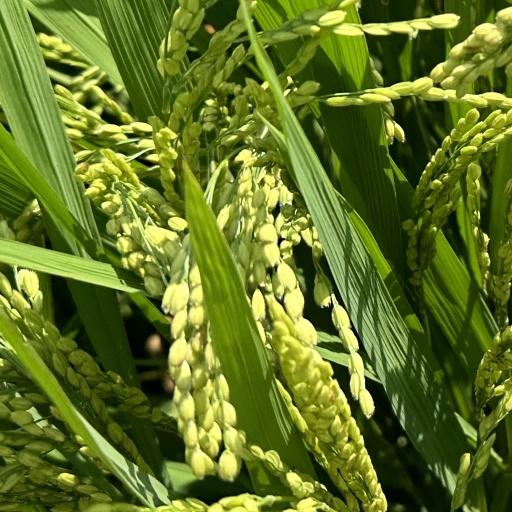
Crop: rice